Ancient Egyptian technology

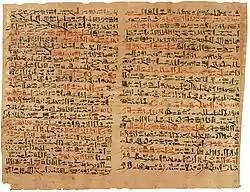
Plates vi & vii of the Edwin Smith Papyrus (around the 17th century BC), among the earliest medical texts

The Edwin Smith Papyrus is one of the first medical documents still extant, and perhaps the earliest document which attempts to describe and analyze the brain: given this, it might be seen as the very beginnings of neuroscience. The rational and practical nature of the papyrus is illustrated in 48 case histories, which are listed according to each organ. The papyrus begins by addressing injuries to the body along with treatments (including Rhinoplasty), detailing injuries in descending anatomical order like a modern anatomical exposition, as well as diagnosing diseases like cancer. The objective examination process included visual and olfactory clues, palpation and taking of the pulse. Following the examination are the diagnosis and prognosis.